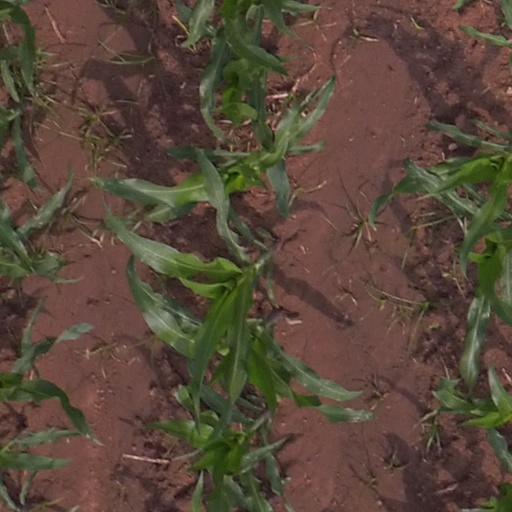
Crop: maize; corn